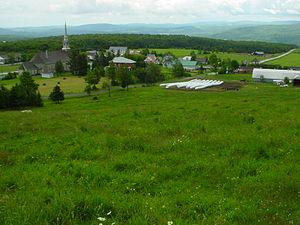
Photo du village de Saint-Adrien d'Irlande
Saint-Adrien-d'Irlande est une municipalité dans la municipalité régionale de comté des Appalaches au Québec, située dans la région administrative de Chaudière-Appalaches.